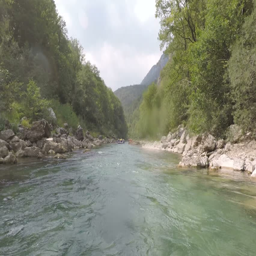
rafting on person in the summer .